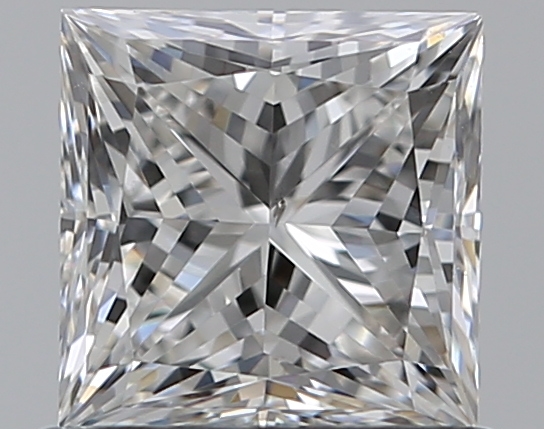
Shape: princess
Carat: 0.73
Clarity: VS2
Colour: G
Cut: EX
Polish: EX
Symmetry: VG
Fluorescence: N
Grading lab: GIA
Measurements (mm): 4.91 x 4.85 x 3.54